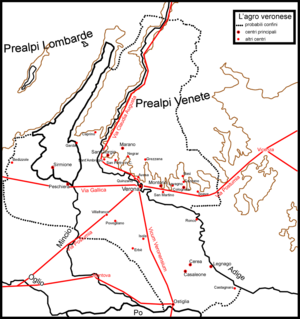
L'histoire de Vérone s'étend de l'installation du premier habitat, probablement néolithique, sur le mont Saint-Pierre, jusqu'à nos jours. Les monuments, les rues, les ponts et les places de la ville témoignent de cette histoire ancienne, ainsi que le sous-sol qui recèle les ruines et les traces des antiques civilisations.